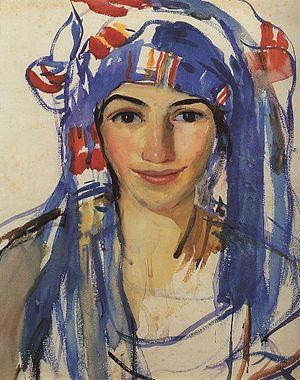
Zinaïda Evguenievna Serebriakova, née Lanceray le 12 décembre 1884 à Neskoutchnoïe et morte le 19 septembre 1967 à Paris, est une artiste peintre russe. Son nom de jeune fille, d'origine française Lanceray, se transcrit parfois directement du russe en Lansere.